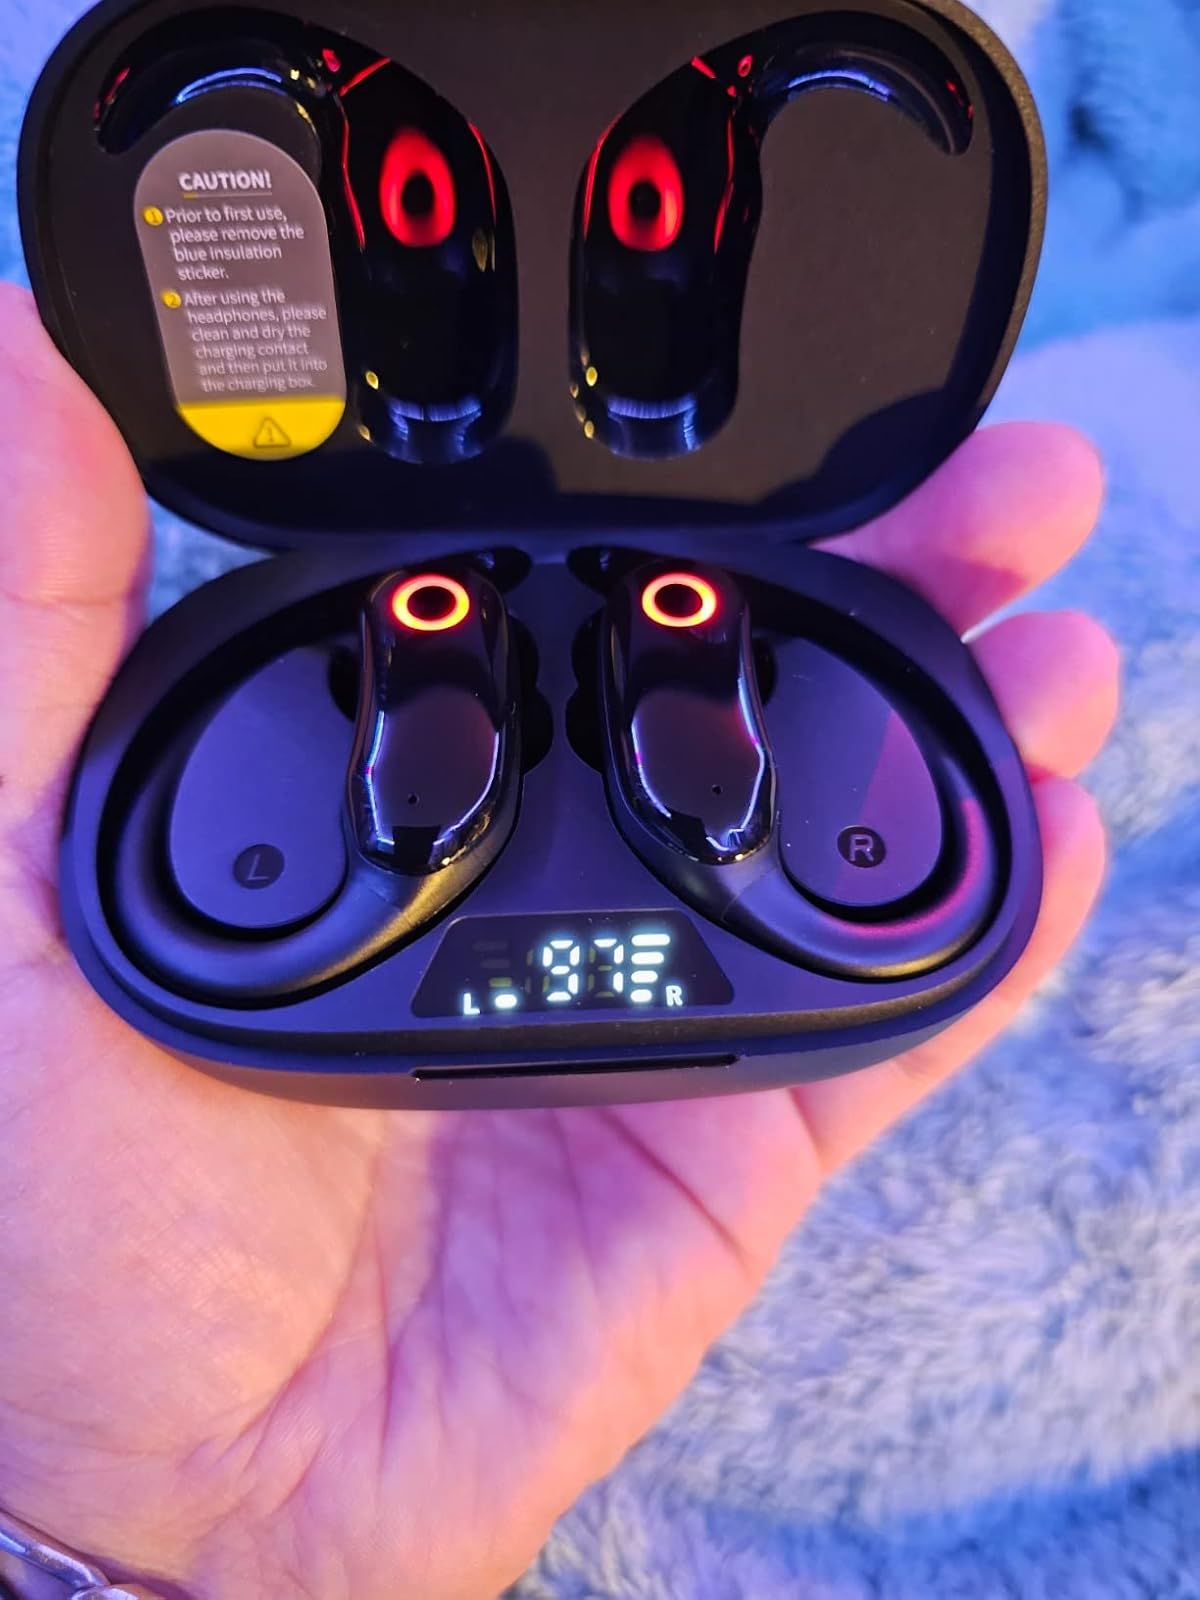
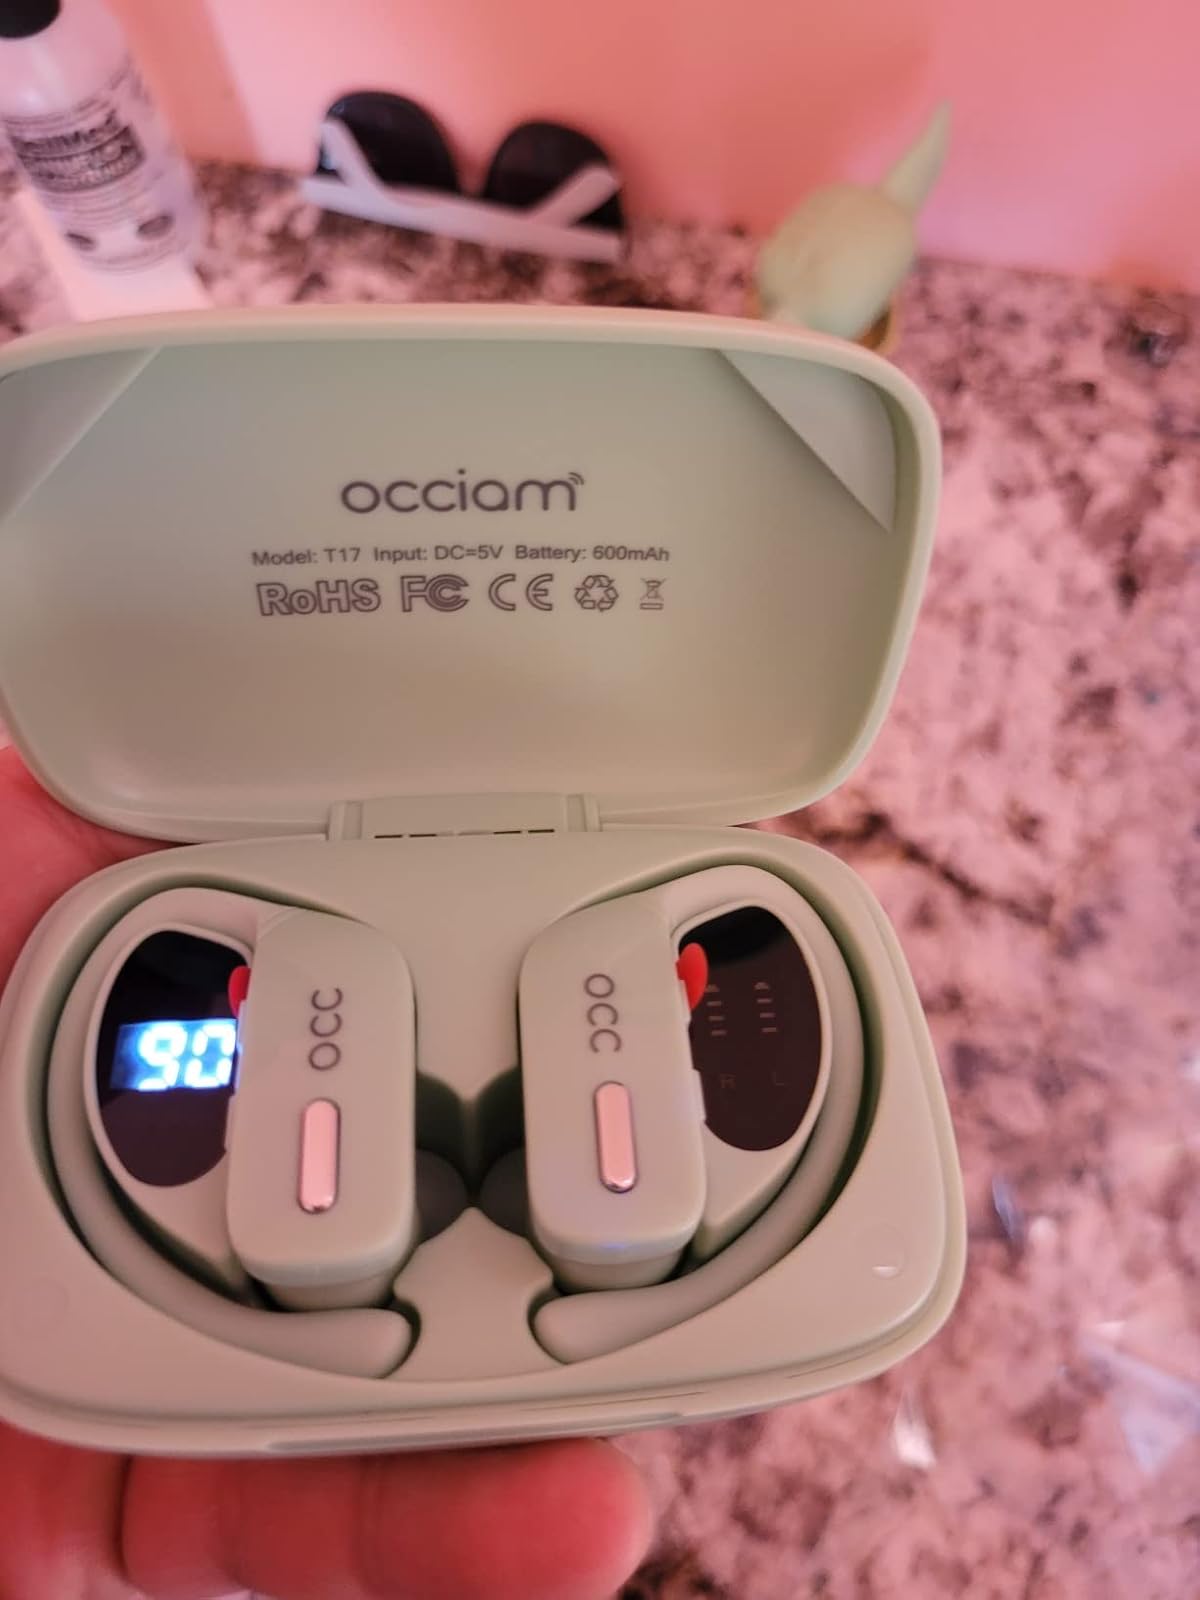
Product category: earbuds
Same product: no